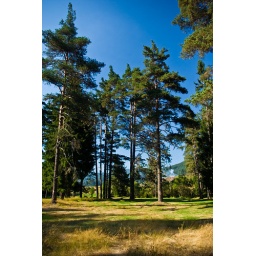
Lovely blue sky in Rhodope Mountains